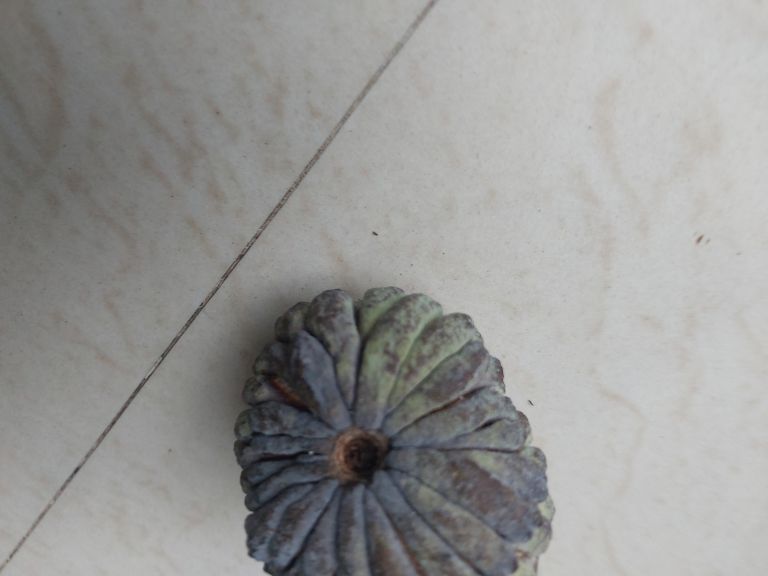
Disease label: Blank Canker